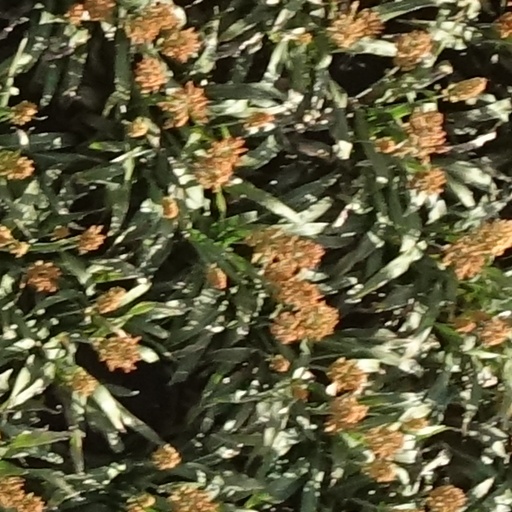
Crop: sorghum